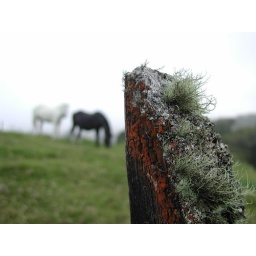
Two horses and a mouldering fencepost in a meadow up the hill behind the lodge.